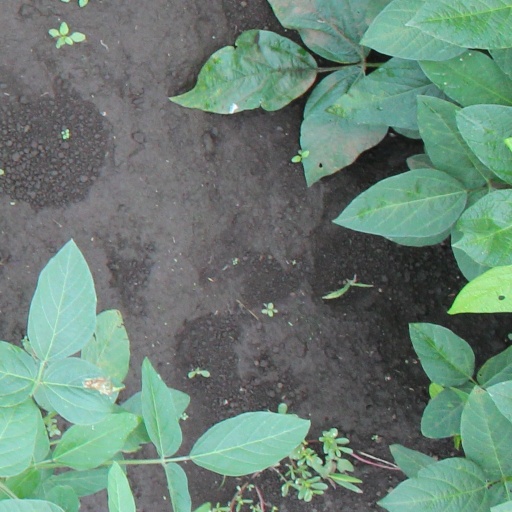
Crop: soybean